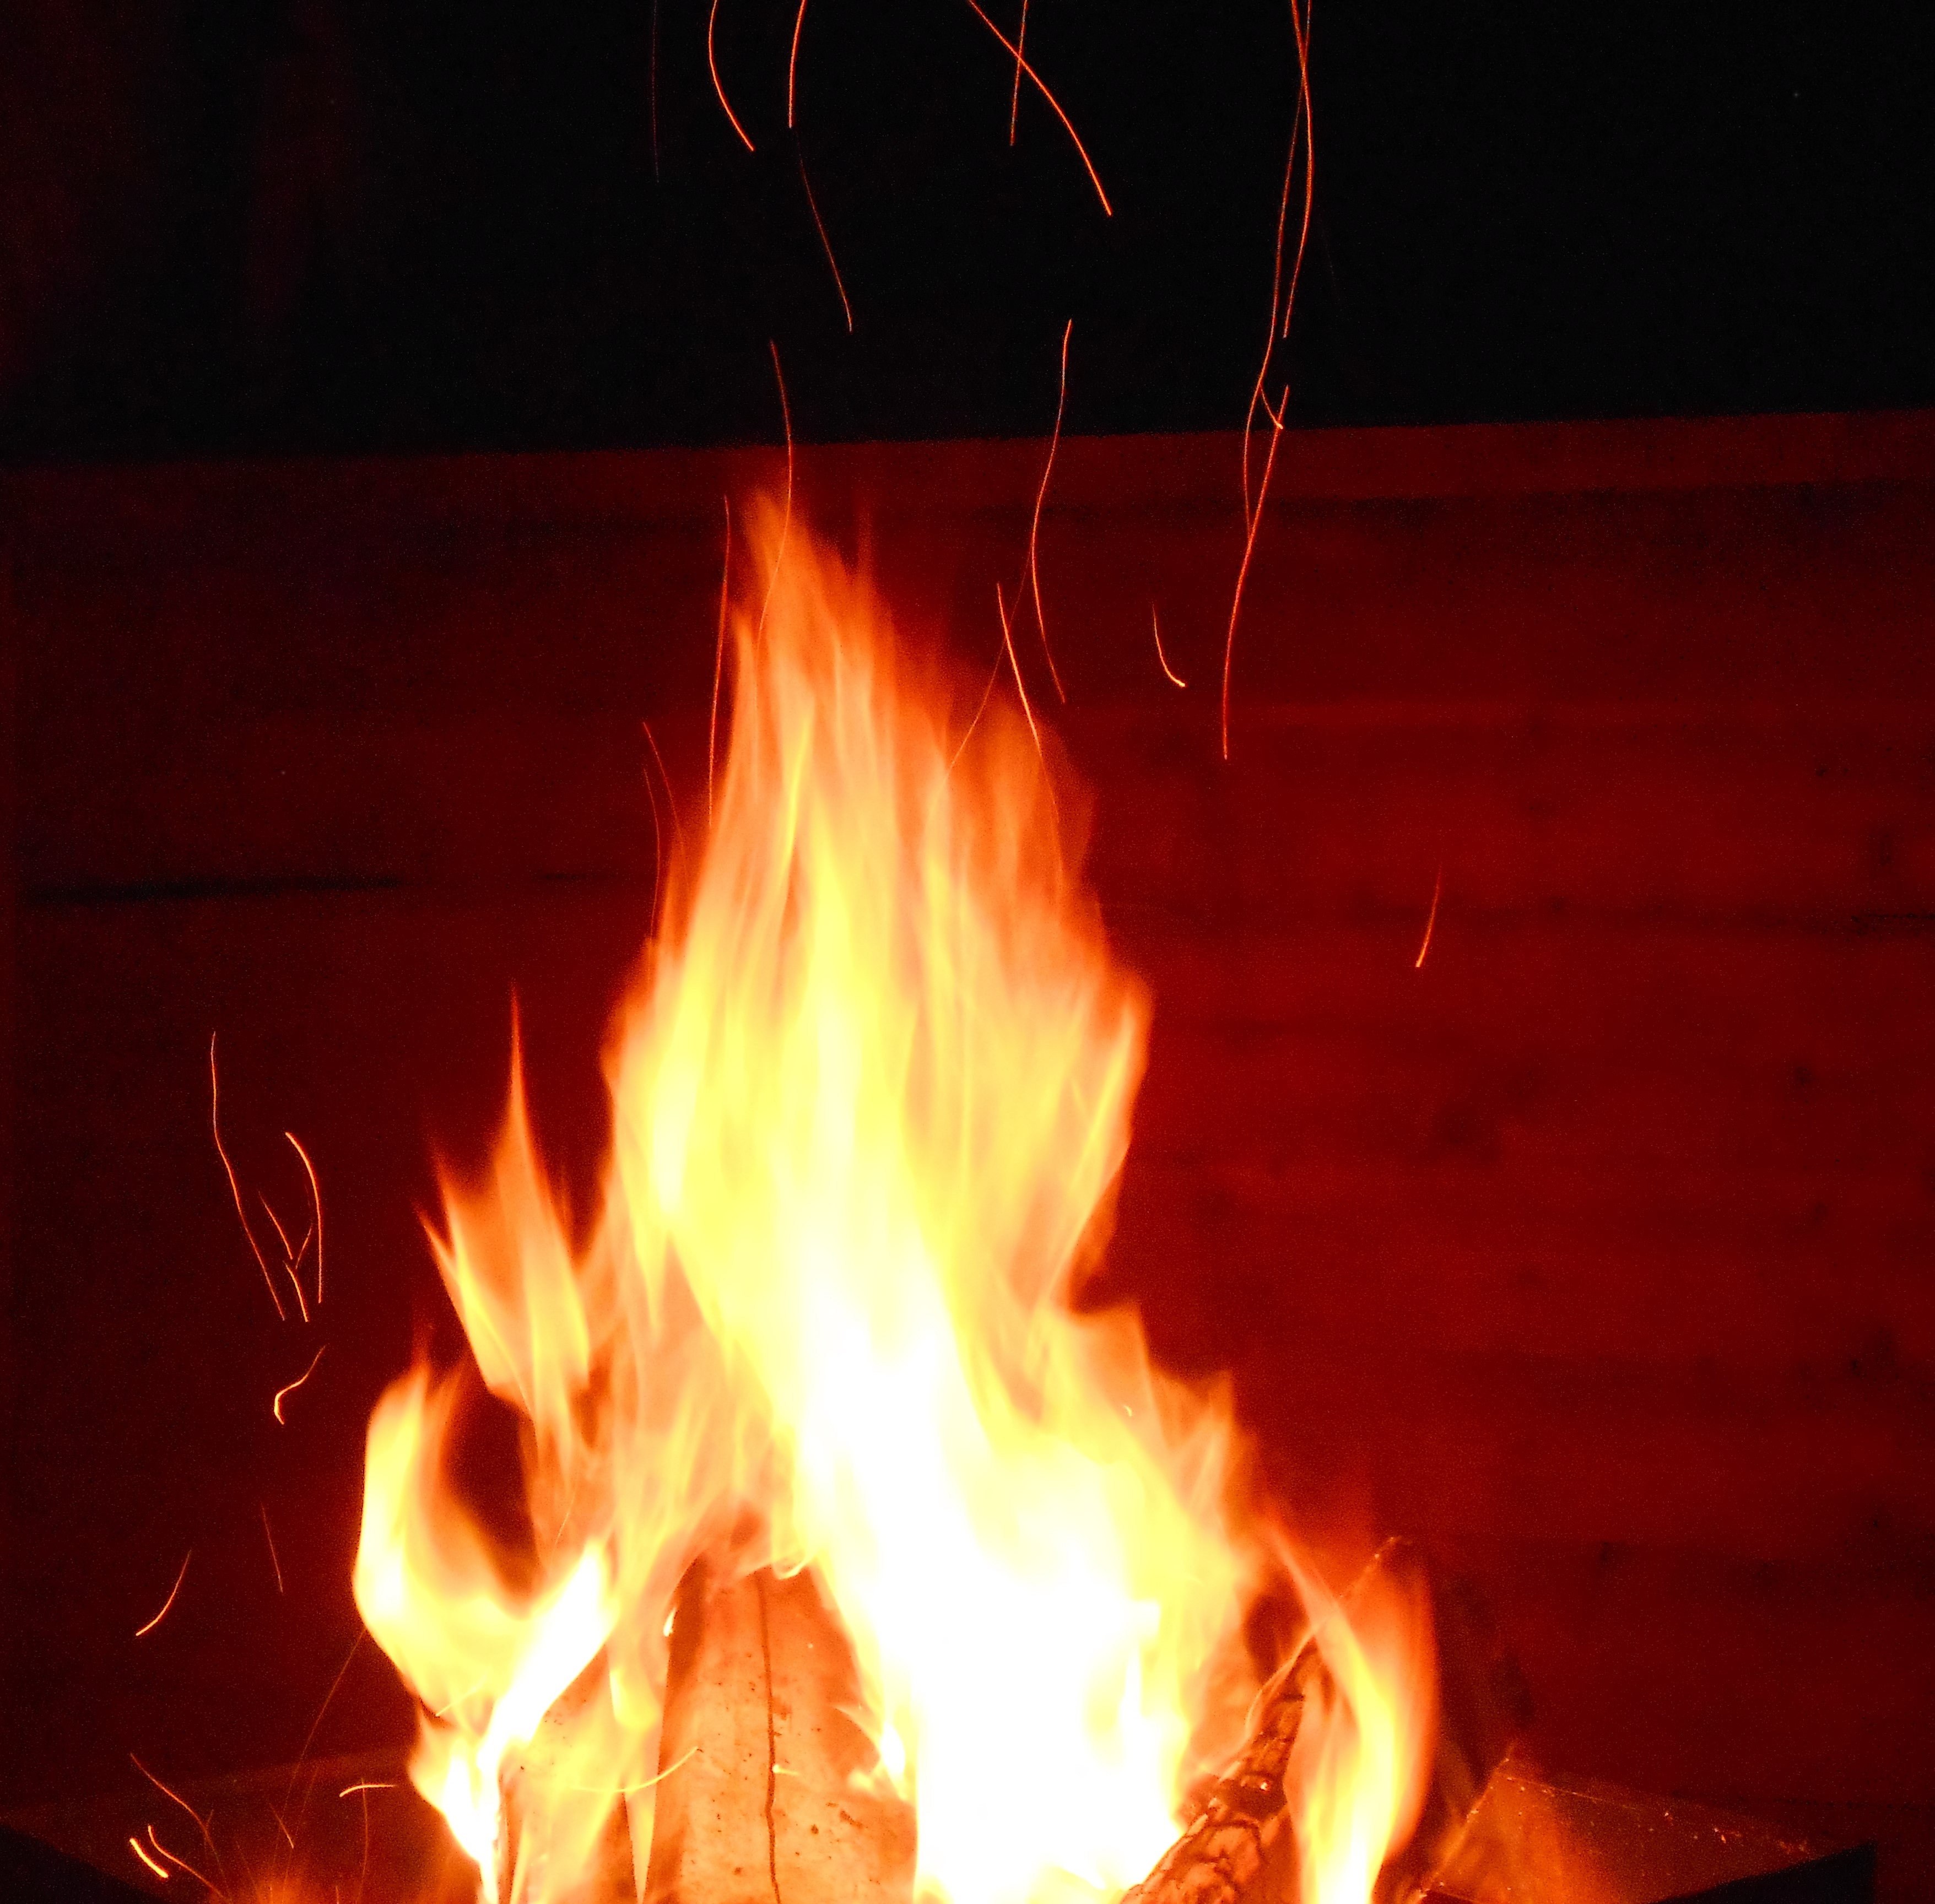
wood, night, orange, flame, fire, campfire, bonfire, heat, font, burning, bright, hot